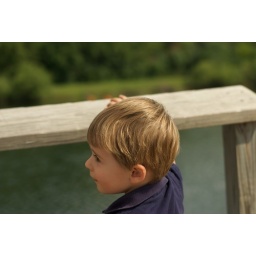
throwing rocks in the water